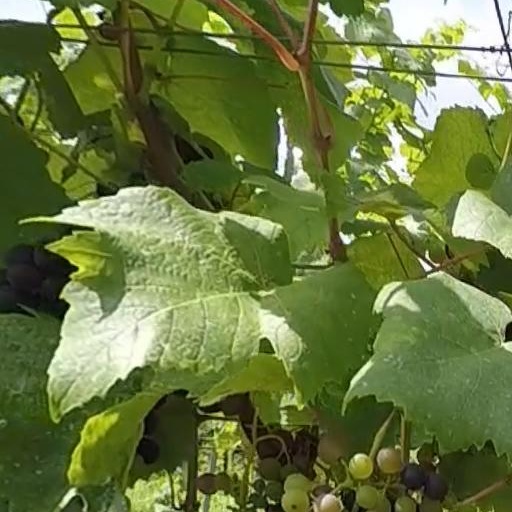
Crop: grape